Historiography of Argentina

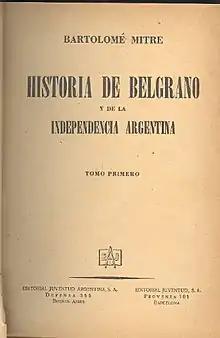
Historia de Belgrano y de la Independencia Argentina, one of the first books about the History of Argentina

The pre-Columbian indigenous populations of Argentina did not develop writing, and had no written records of events. There have been written records of events since the time of the first European arrivals to Argentine territory, but most of them were referred to ongoing events or very close ones and are not considered to be real historiographical works.